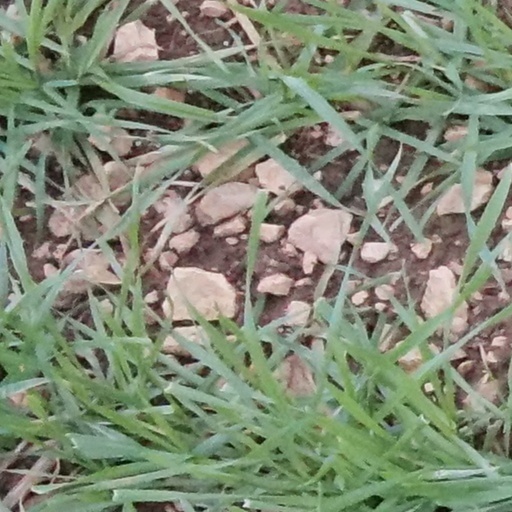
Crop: wheat